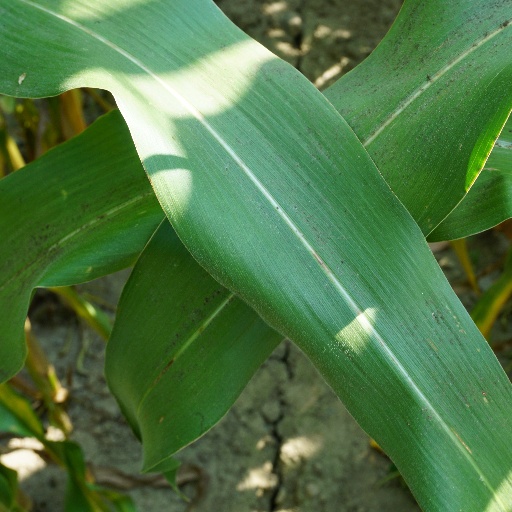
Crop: maize; corn